Aino-Kaisa Pekonen

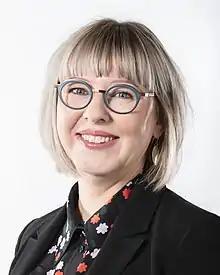
Pekonen in 2019

Aino-Kaisa Ilona Pekonen (born 24 January 1979 in Riihimäki) is a Finnish politician of the Left Alliance. Pekonen was Finland's Minister of Social Affairs and Health from 6 June 2019 until 29 June 2021. She has been a member of the Parliament of Finland since the 2011 election, and represents the Left Alliance in the municipal council of Riihimäki.